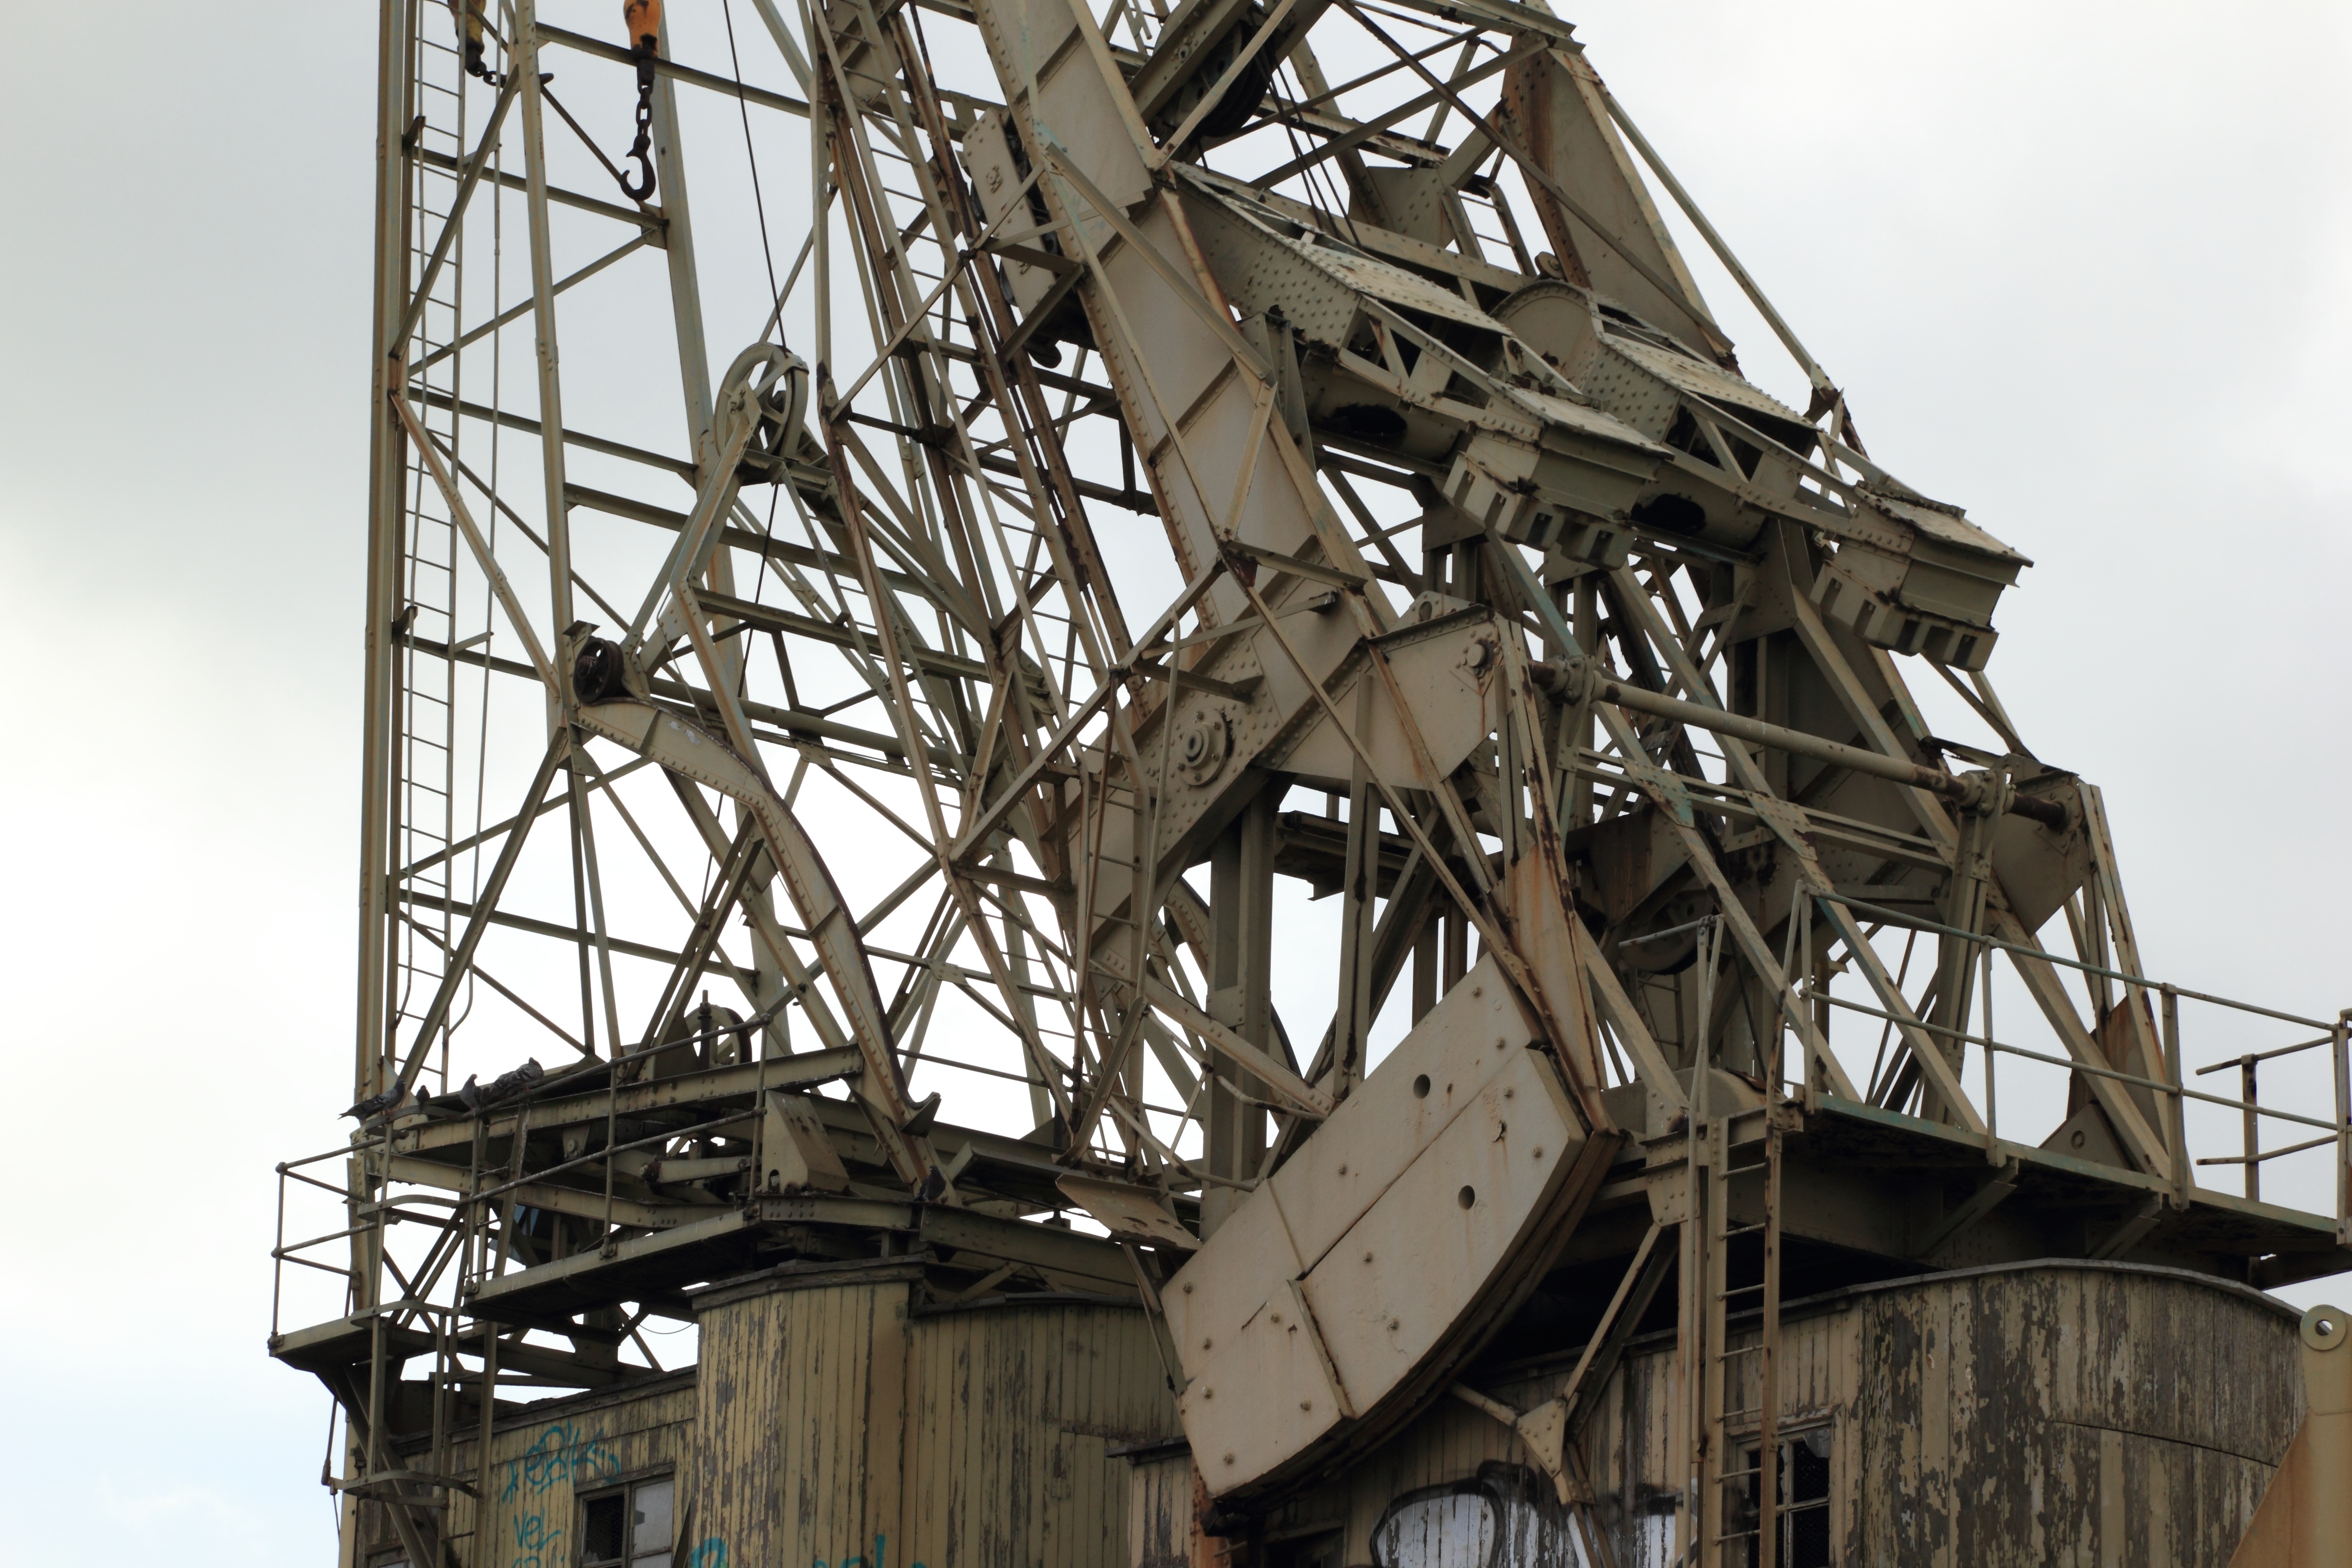
vehicle, mast, abandoned, harbour, industry, belgium, cranes, antwerp